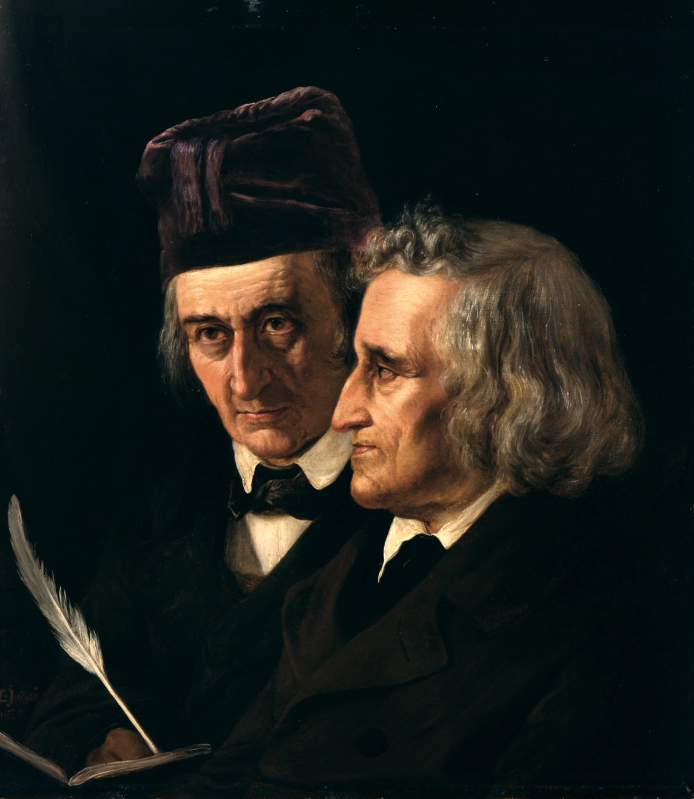
พี่น้องตระกูลกริมม์

ไฟล์:Grimm.jpg|thumbnail|250px|วิลเฮล์ม กริมม์ (ซ้าย) และยาค็อบ กริมม์ (ขวา) ภาพวาดโดย เอลิซาเบธ เจริโช-โบแมน ค.ศ. 1855
พี่น้องตระกูลกริมม์ (; ) ยาค็อบ กริมม์ (ค.ศ. 1785–1863) และวิลเฮล์ม กริมม์ (ค.ศ. 1786–1859) เป็นนักวิชาการชาวเยอรมันซึ่งเป็นที่รู้จักโด่งดังจากผลงานการรวบรวมนิทานพื้นบ้านและเทพนิยาย รวมถึงผลงานเกี่ยวกับวิวัฒนาการทางภาษาที่มีการเปลี่ยนแปลงตามกาลเวลา นับว่าเป็นนักเล่านิทานที่มีชื่อเสียงมากที่สุดคู่หนึ่งในยุโรป ซึ่งทำให้เทพนิยายมากมายแพร่หลายไปทั่วโลก เช่น รัมเพลสทิลสกิน สโนไวท์ ราพันเซล ซินเดอเรลล่า และ ฮันเซลกับเกรเทล|แฮนเซลและเกรเธล
== ผลงานนิทานและเทพนิยาย ==
* สโนว์ไวต์
* หนูน้อยหมวกแดง
* ซินเดอเรลล่า
* ฮันเซลกับเกรเทล
*
== ประวัติ ==
เจค็อบ ลุดวิจ กริมม์|ยาค็อบ ลุดวิจ กริมม์ และ วิลเฮล์ม คาร์ล กริมม์ เกิดเมื่อวันที่ 4 มกราคม ค.ศ. 1785 และ 24 กุมภาพันธ์ ค.ศ. 1786 ตามลำดับ ที่เมืองฮาเนา ใกล้กับเมืองแฟรงค์เฟิร์ต แคว้นเฮสเซน พวกเขามีพี่น้องทั้งหมด 9 คน แต่มีชีวิตรอดเติบโตมาเพียง 6 คนMichaelis-Jena, Ruth (1970), "The Brothers Grimm", London: Routledge & Kegan Paul, ISBN 0-7100-6449-7 ชีวิตในวัยเด็กของพวกเขาอยู่ในแถบชนบทอันงดงามร่มรื่น ครอบครัวกริมม์พำนักอยู่ใกล้คฤหาสน์ของเจ้าผู้ครองแคว้นระหว่างช่วงปี 1790-1796 เนื่องจากบิดาของพวกเขาเป็นลูกจ้างของเจ้าชายแห่งเฮสเซน
เมื่อเจค็อบซึ่งเป็นบุตรคนโตอายุได้ 11 ปี บิดาของพวกเขาคือ ฟิลิป วิลเฮล์ม ก็ถึงแก่กรรม ครอบครัวจึงต้องย้ายไปอาศัยในบ้านเล็ก ๆ คับแคบในตัวเมือง สองปีต่อมา ปู่ของพวกเขาก็เสียชีวิต จึงคงเหลือแต่แม่เพียงคนเดียวที่ต้องดิ้นรนหาเลี้ยงชีพและเลี้ยงดูเด็ก ๆ ยังเป็นข้อโต้แย้งอยู่ว่านี่อาจเป็นสาเหตุหนึ่งที่พี่น้องกริมม์มักยกผู้เป็นบิดาไว้ไม่ให้มีความผิด ขณะที่ทรราชฝ่ายหญิงมักมีบทบาทสำคัญในนิทาน เช่นแม่เลี้ยงใจร้ายและพี่สาวทั้งสองในเรื่อง ซินเดอเรลล่าAlister, Ian; Hauke, Christopher, eds. (1998), "Contemporary Jungian Analysis", London: Routledge, ISBN 0-415-14166-4 แต่ผู้วิจารณ์คงจะลืมไปว่าพี่น้องกริมม์เป็นแต่เพียงผู้รวบรวมเทพนิยายเท่านั้น ไม่ใช่คนแต่งขึ้นมา
พี่น้องกริมม์ได้รับการศึกษาจาก Friedrichs-Gymnasium ใน Kassel และต่อมาได้เรียนวิชากฎหมายที่มหาวิทยาลัยมาร์เบิร์ก และที่นี่ ด้วยแรงบันดาลใจจาก ฟรีดดริค ฟอน ซาวินี (Friedrich von Savigny) ทำให้พี่น้องทั้งสองเริ่มมีความสนใจเกี่ยวกับเรื่องราวในอดีต ทั้งคู่เพิ่งมีอายุยี่สิบต้น ๆ ในขณะที่เริ่มศึกษาด้านภาษาศาสตร์ และวางกฎของกริมม์ รวมถึงรวบรวมเรื่องราวเทพนิยายและเรื่องเล่านิทานพื้นบ้านจากที่ต่าง ๆ ซึ่งต่อมากลายเป็นผลงานที่มีชื่อเสียงอย่างมาก อันที่จริงผลงานรวบรวมนิทานปรัมปราเหล่านี้เป็นผลพลอยได้จากการศึกษาด้านภาษาศาสตร์ซึ่งเป็นเป้าหมายที่แท้จริงของคนทั้งสอง
ปี ค.ศ. 1808 มีบันทึกว่าเจค็อบได้เป็นบรรณารักษ์ในราชสำนักของกษัตริย์แห่ง Westphalia ปี ค.ศ. 1812 พี่น้องกริมม์ได้ตีพิมพ์ผลงานรวบรวมเทพนิยายของพวกเขาเป็นครั้งแรก ชื่อว่า "Tales of Children and the Home" ซึ่งพวกเขารวบรวมเรื่องราวมาจากชาวบ้านชนบท เรื่องบางส่วนก็ขัดแย้งกับที่มาของเรื่องอื่น ๆ ที่ตีพิมพ์ในวัฒนธรรมอื่นและภาษาอื่น (เช่นงานของ ชาร์ลส์ แปร์โรลต์) พี่น้องกริมม์แบ่งงานกันทำ เจค็อบเน้นที่งานวิจัย ส่วนวิลเฮล์มทำหน้าที่ปะติดปะต่อเรื่องราว นำมาประพันธ์ใหม่ในรูปแบบวรรณกรรมและเขียนบรรยายในลักษณะของนิทานเด็ก พี่น้องทั้งสองยังให้ความสนใจกับนิทานพื้นบ้านและประวัติศาสตร์กำเนิดของวรรณกรรม ปี ค.ศ. 1816 เจค็อบได้เป็นบรรณารักษ์ใน Kassel ส่วนวิลเฮล์มก็ได้งานที่นั่นเช่นกัน ระหว่าง ค.ศ. 1816 - 1818 ทั้งสองได้ตีพิมพ์ตำนานเยอรมันสองชุด และประวัติวรรณกรรมยุคต้นอีกหนึ่งชุด
ขณะที่พี่น้องกริมม์เริ่มสนใจในภาษาเก่าแก่และความสัมพันธ์ของภาษาเหล่านั้นกับภาษาเยอรมัน เจค็อบเริ่มศึกษาประวัติศาสตร์และโครงสร้างของภาษาเยอรมันอย่างละเอียด ในเวลาต่อมา พวกเขาได้สรุปความสัมพันธ์ระหว่างคำต่าง ๆ และเรียกชื่อว่าเป็น กฎของกริมม์ โดยได้รวบรวมข้อมูลดิบไว้เป็นจำนวนมาก ปี ค.ศ. 1830 ทั้งสองได้ซื้อบ้านหลังหนึ่งใน Göttingen หลังจากมีหน้าที่การงานมั่นคงในเมืองนั้น""Jakob Ludwig Karl Grimm."" Major Authors and Illustrators for Children and Young Adults, 2nd ed., 8 vols. Gale Group, 2002. เจค็อบได้เป็นศาสตราจารย์ และเป็นหัวหน้าบรรณารักษ์ในปี ค.ศ. 1830 ส่วนวิลเฮล์มได้เป็นศาสตราจารย์ในปี ค.ศ. 1835
ปี ค.ศ. 1837 พี่น้องกริมม์ร่วมกับศาสตราจารย์ที่เป็นเพื่อนร่วมงานในมหาวิทยาลัย Göttingen อีก 5 คน ร่วมกันคัดค้านการเพิกถอนรัฐธรรมนูญแห่งรัฐฮันโนเฟอร์ของกษัตริย์ เออร์เนสต์ ออกัสตัส ที่หนึ่ง กลุ่มผู้คัดค้านนี้เป็นที่รู้จักต่อมาในชื่อ "Die Göttinger Sieben" (The Göttingen Seven) ทั้งหมดถูกไล่ออกจากมหาวิทยาลัย และมี 3 คนที่ถูกเนรเทศ รวมถึงเจค็อบด้วย เจค็อบหนีไปอาศัยอยู่ใน Kassel ซึ่งอยู่นอกอาณาเขตของกษัตริย์เออร์เนสต์ วิลเฮล์มติดตามไปสมทบภายหลัง โดยพำนักอยู่กับลุดวิจ น้องชายของพวกเขา ในปีต่อมาทั้งสองได้รับเชิญจากษัตริย์แห่งปรัสเซีย เชิญให้ไปพำนักอยู่ในเบอร์ลิน และทั้งสองก็ได้ย้ายไปยังเบอร์ลินนับแต่นั้น Die Brueder Grimm Timeline at DieBruederGrimm.de, เก็บข้อมูลเมื่อ 4 กุมภาพันธ์ 2007
ช่วงปลายชีวิตของพวกเขาอุทิศให้กับการจัดทำพจนานุกรมภาษาเยอรมัน ตีพิมพ์ชุดแรกออกมาเมื่อปี ค.ศ. 1854 และเป็นต้นแบบในการพัฒนาปรับปรุงเวอร์ชันต่าง ๆ ต่อมา เจค็อบครองตัวเป็นโสดตลอดชีวิตของเขา ส่วนวิลเฮล์มได้แต่งงานกับ เฮนเรียตเต โดโรเธีย ไวลด์ (Henriette Dorothea Wild หรือบางแห่งเรียกว่า Dortchen) เมื่อปี 1825 เธอเป็นบุตรีของเภสัชกรซึ่งเป็นเพื่อนกับครอบครัวกริมม์มาตั้งแต่เด็ก ที่ซึ่งพี่น้องกริมม์ได้ฟังนิทานเรื่อง หนูน้อยหมวกแดง เป็นครั้งแรก วิลเฮล์มมีบุตร 4 คนโดยเสียชีวิตตั้งแต่เด็กไป 1 คน แต่พี่น้องทั้งสองก็ยังสนิทกันมากแม้หลังจากที่วิลเฮล์มแต่งงานแล้วก็ตาม
วิลเฮล์มเสียชีวิตในกรุงเบอร์ลินเมื่อวันที่ 16 ธันวาคม ค.ศ. 1859 เจค็อบยังคงทำงานรวบรวมพจนานุกรมและโครงการอื่น ๆ ที่เกี่ยวข้องต่อไปจนกระทั่งเสียชีวิตในเบอร์ลินเช่นกัน เมื่อวันที่ 20 กันยายน ค.ศ. 1863 ร่างของทั้งสองฝังไว้ที่สุสาน St. Matthäus Kirchhof ใน Schöneberg ในเบอร์ลิน พี่น้องตระกูลกริมม์ได้เผยแพร่แนวคิดเกี่ยวกับประชาธิปไตยให้แพร่หลายกว้างขวางในเยอรมนี และได้รับความเคารพยกย่องเป็นหนึ่งในผู้มีอิทธิพลในการเคลื่อนไหวเพื่อประชาธิปไตยในเยอรมนี ซึ่งต่อมาราชอาณาจักรปรัสเซียได้ก่อการปฏิวัติในช่วงปี 1848-1849 และเริ่มต้นระบอบกษัตริย์ภายใต้รัฐธรรมนูญขึ้น
== ดูเพิ่ม ==
* เทพนิยายกริมม์
* กฎของกริมม์
== อ้างอิง ==
หมวดหมู่:พี่น้องตระกูลกริมม์|
หมวดหมู่:บุคคลจากฮาเนา
หมวดหมู่:นักเขียนชาวเยอรมัน